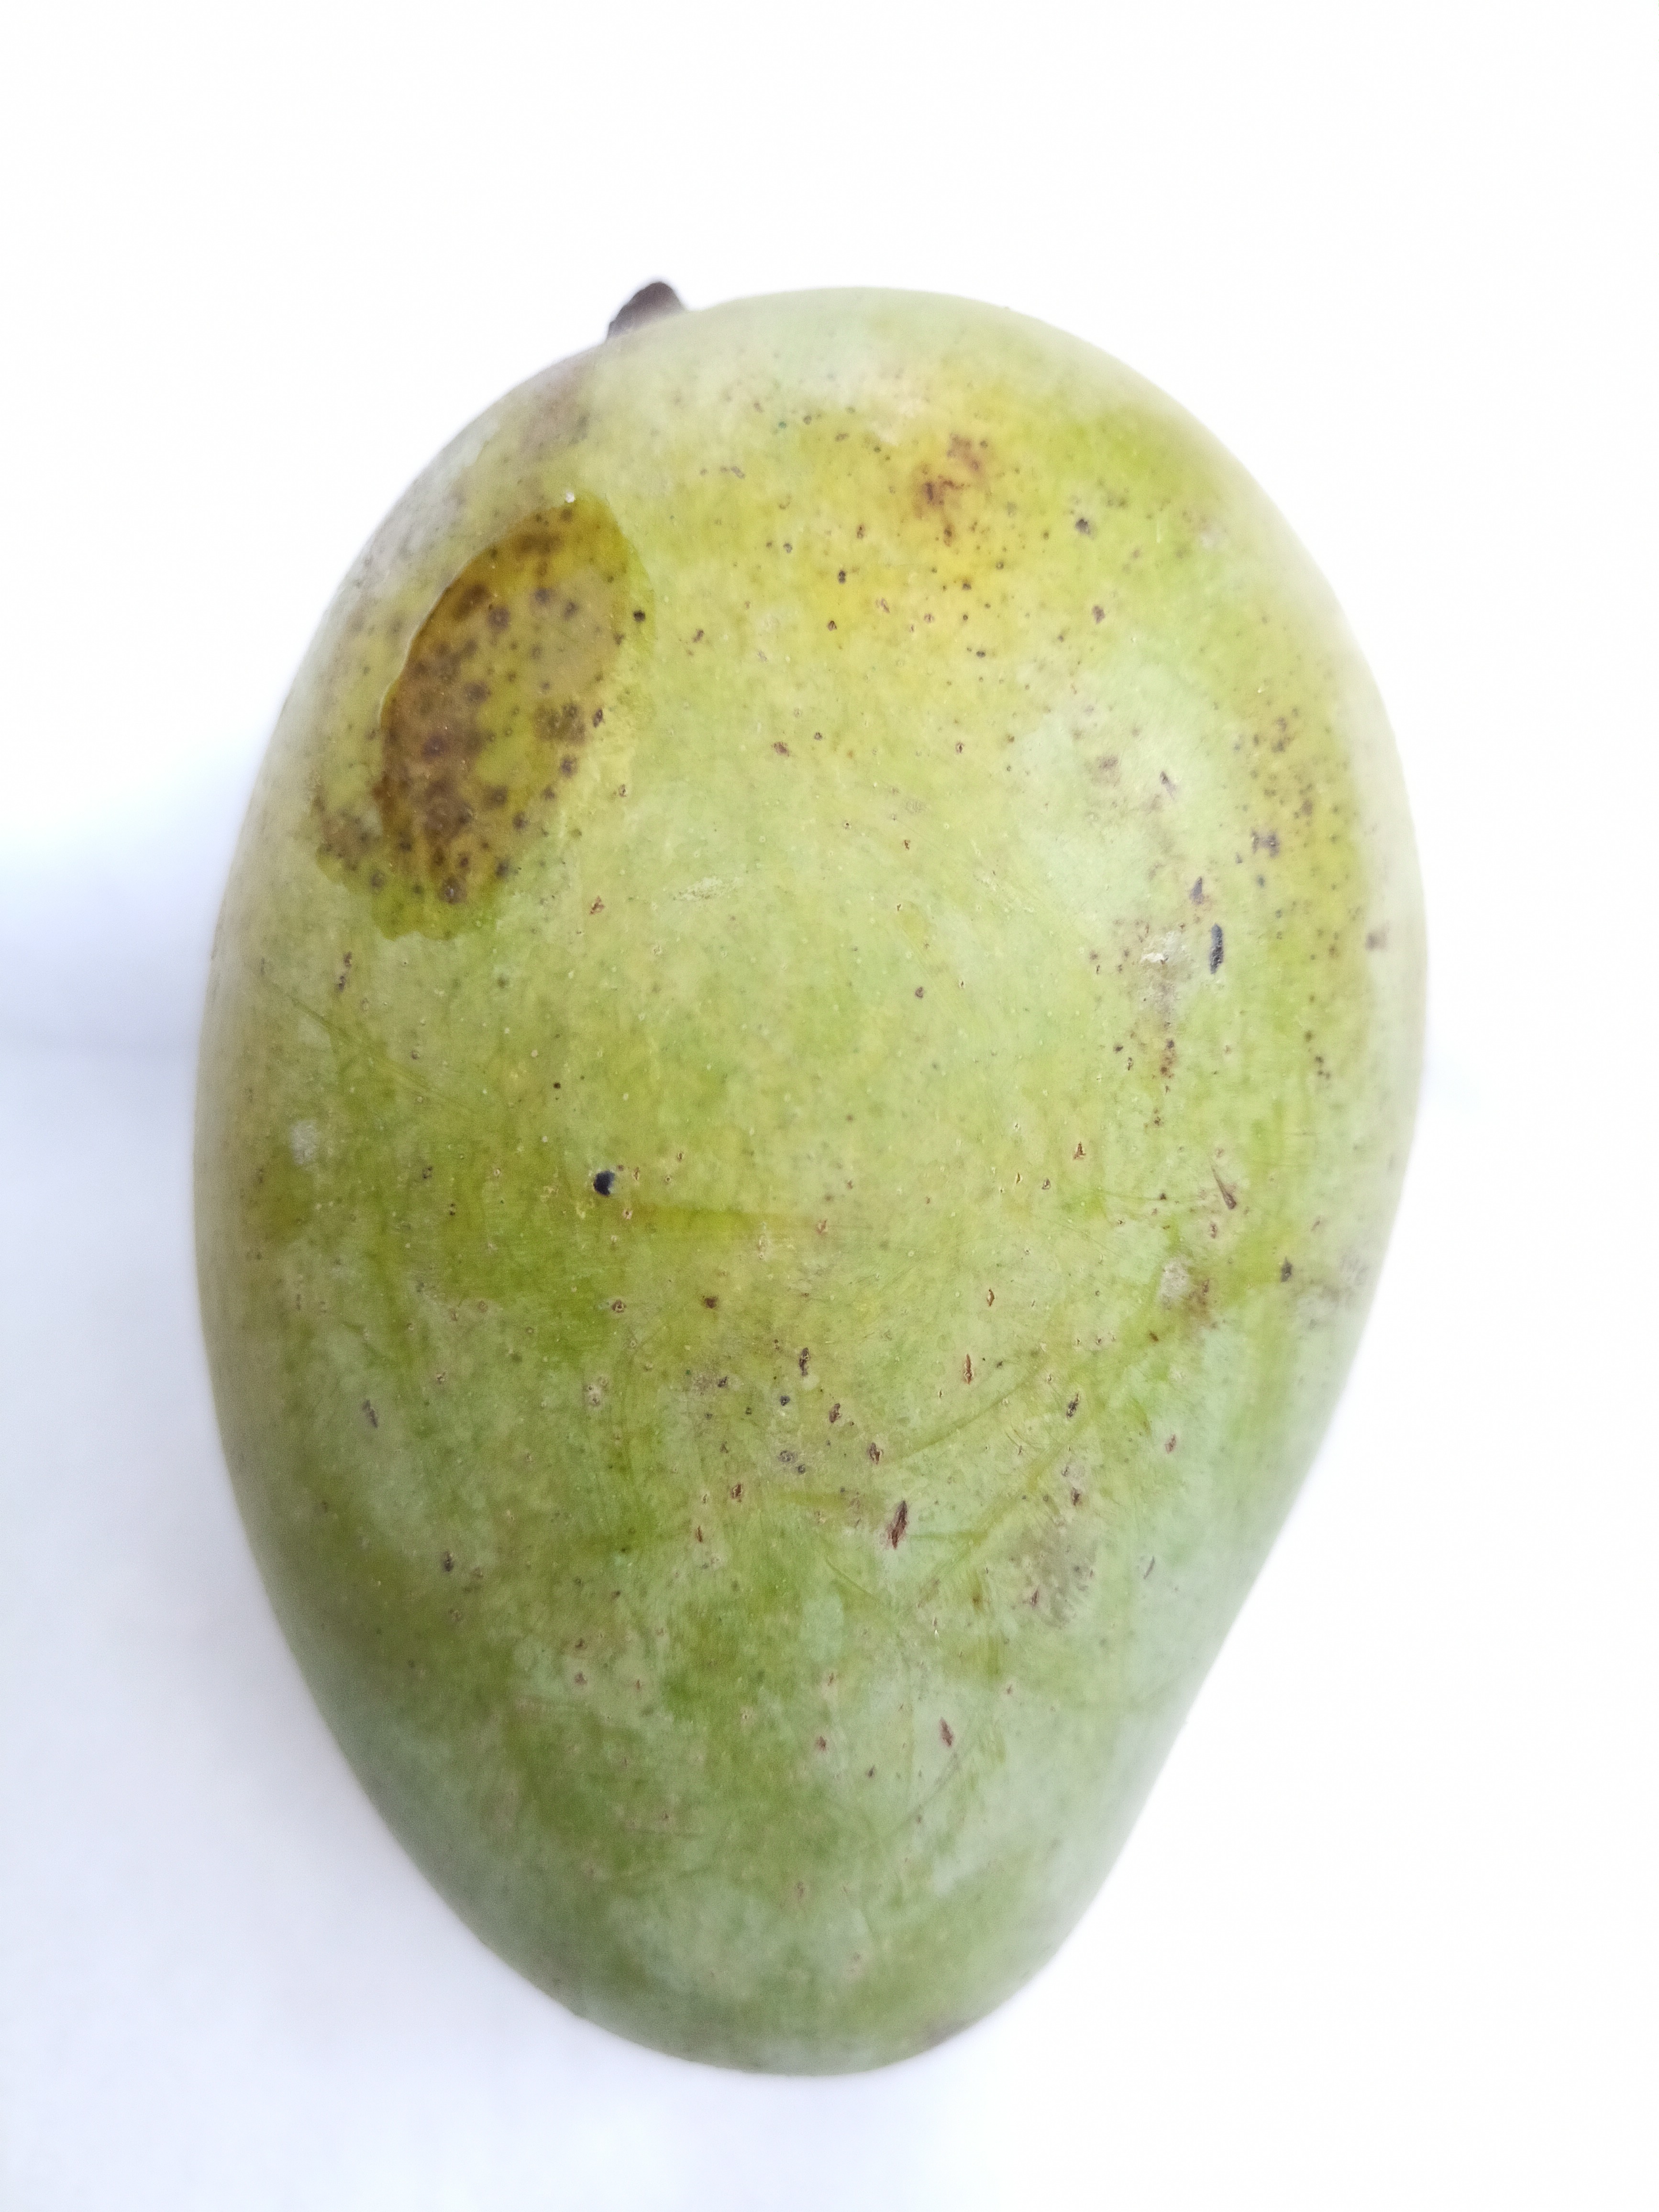
Mango variety: Amrapali